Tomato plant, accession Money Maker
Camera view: horizontal (90 deg, fisheye); turntable rotation: 210 degrees
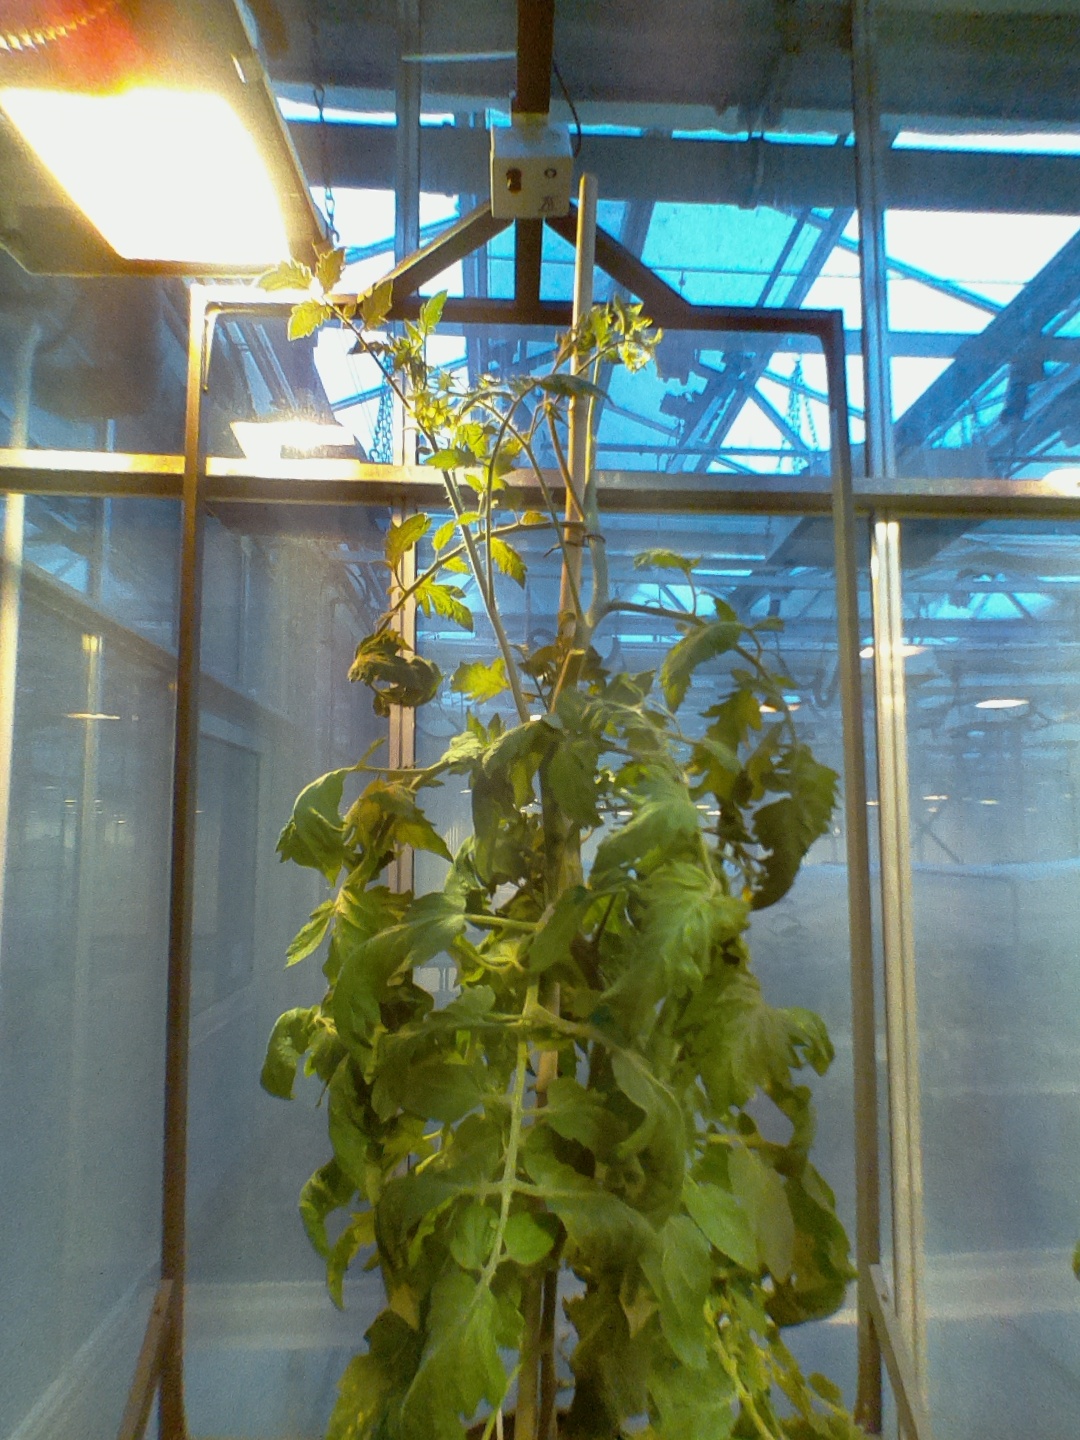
BBCH growth stage 71: 10%-20% of final fruit size